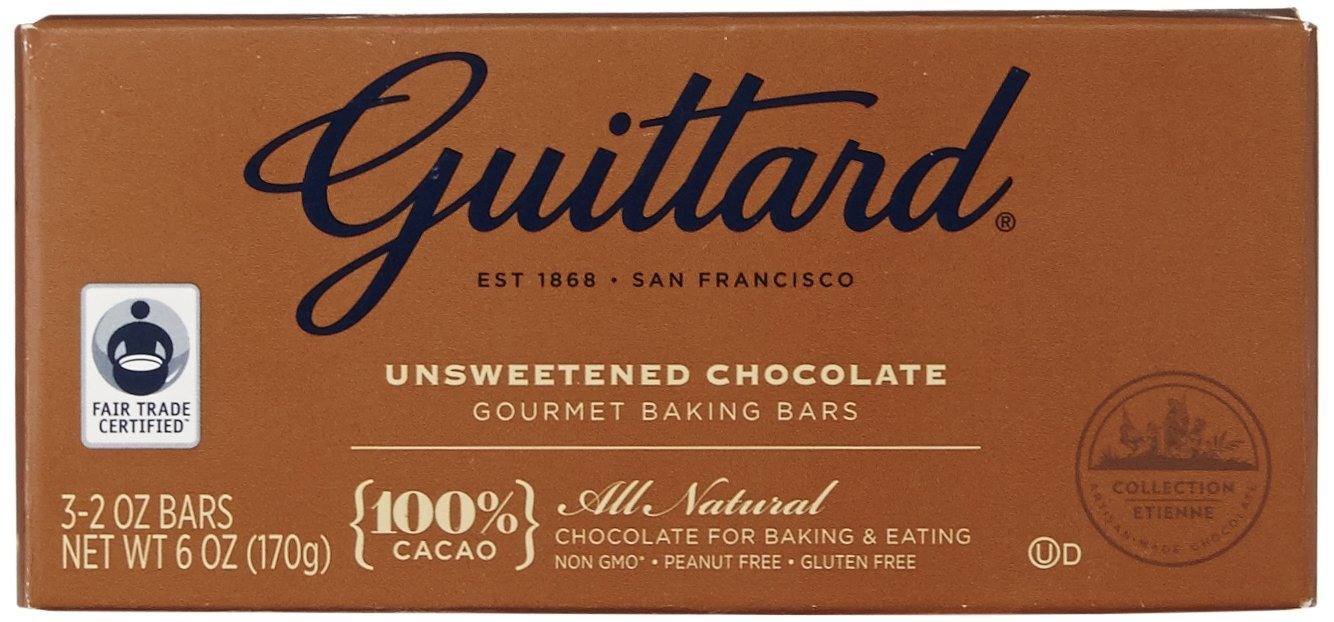
Item Name: Guittard Unsweetend Fair Trade Chocolate Baking Bar, 6 oz
Bullet Point 1: Product Type:Grocery
Bullet Point 2: Item Package Dimension:8.25 " L X5.38 " W X5.31 " H
Bullet Point 3: Item Package Weight:0.46 lbs
Bullet Point 4: Country Of Origin: United States
Value: 6.0
Unit: oz

Price: 12.99